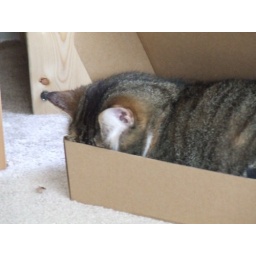
Val sleeping in an empty Ikea lamp box